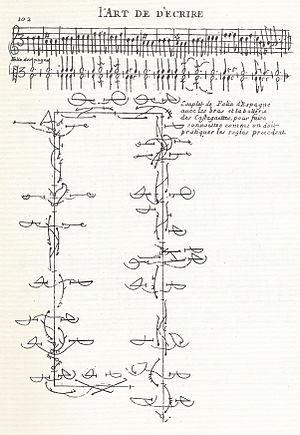
Raoul-Auger Feuillet est un danseur, chorégraphe et maître à danser, inventeur d'un système de notation de la danse.
On trouvera ci-après une liste de livres relatifs à la danse, au ballet, à l'histoire de la danse, etc., classés par auteur. On se limitera à citer l'édition originale.